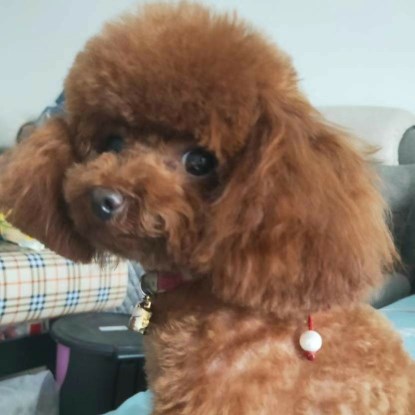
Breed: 7449-n000128-teddy